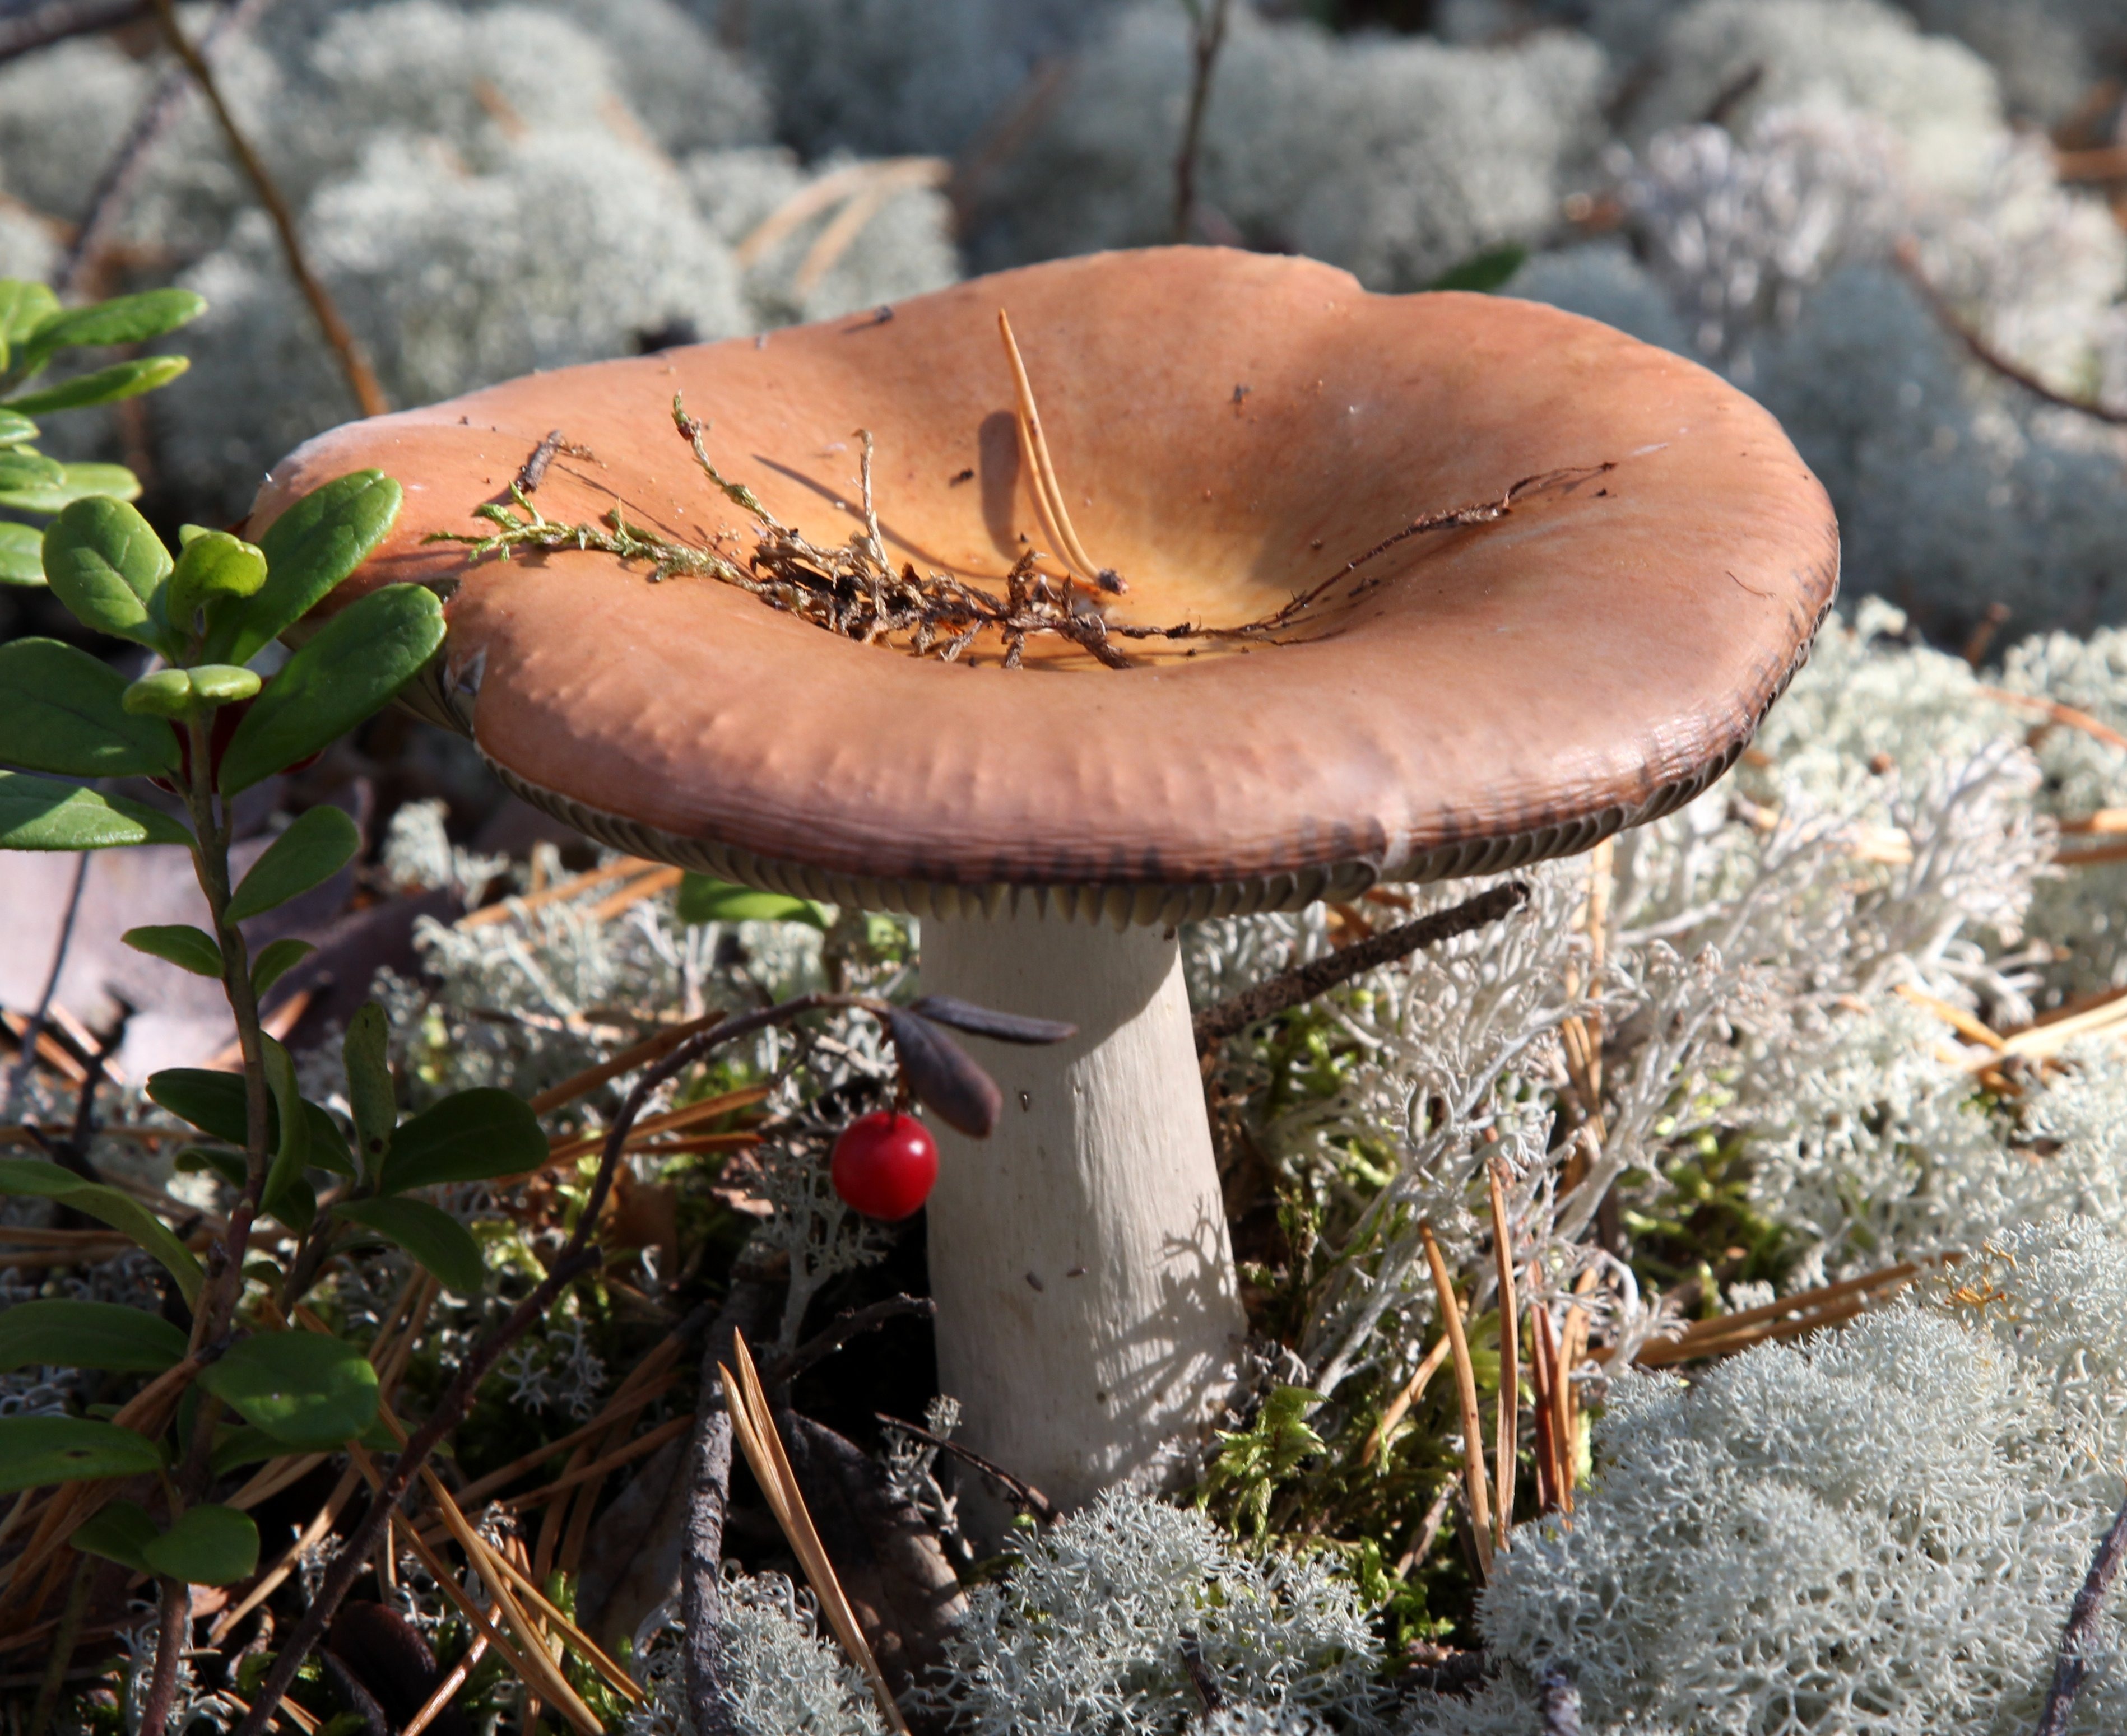
grass, food, autumn, brown, kitchen, soil, mushroom, fungus, mushrooms, tasty, russula, agaric, bolete, edible, dry leaves, agaricus, oyster mushroom, edible mushroom, medicinal mushroom, agaricomycetes, agaricaceae, champignon mushroom, penny bun